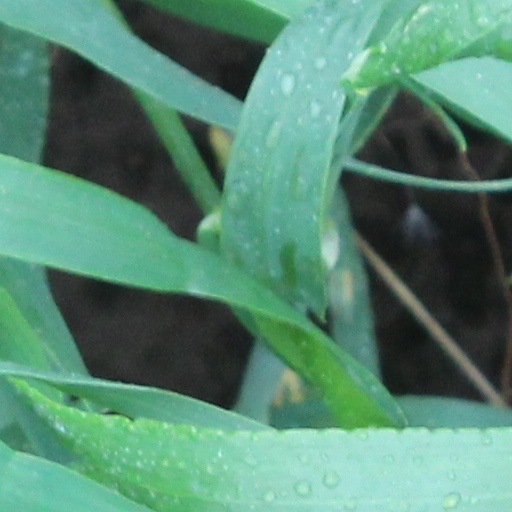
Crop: wheat